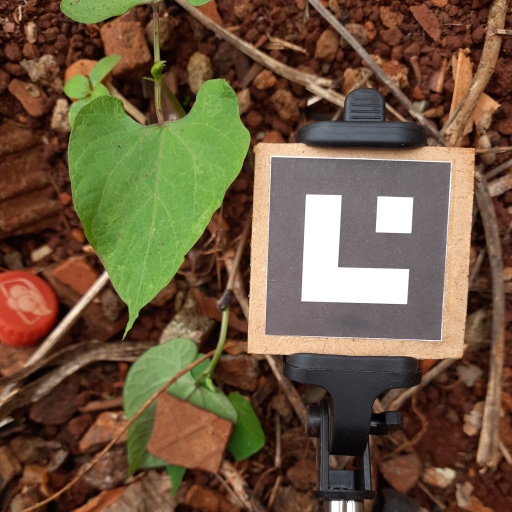
Observations: flat surface, no eating holes, under shade